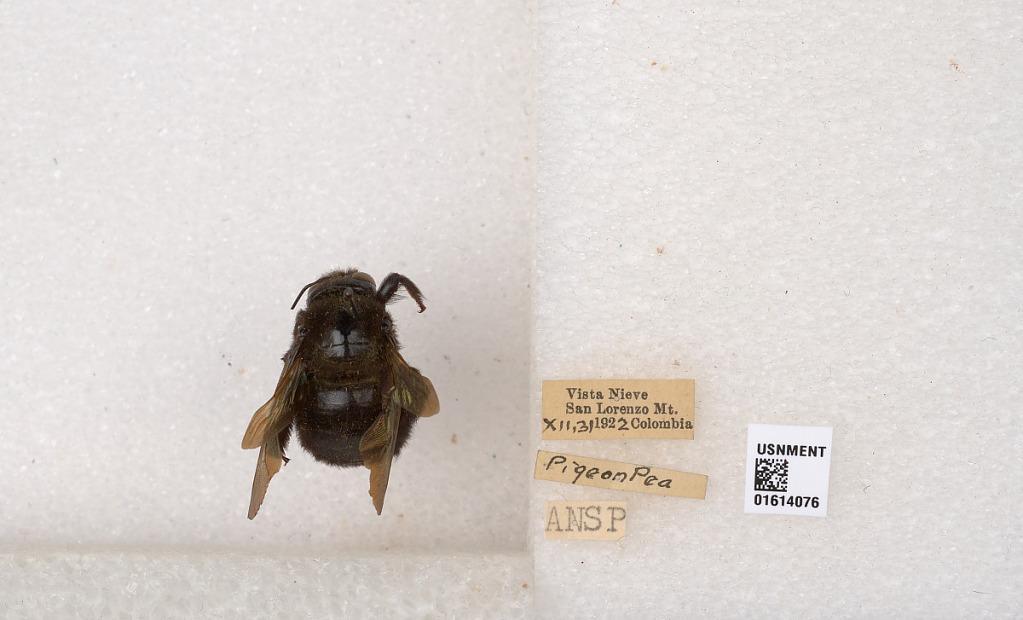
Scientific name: Xylocopa (Neoxylocopa) mendozana Enderlein
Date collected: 1922-12-31
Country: Colombia
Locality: Vista Nieve, San Lorenzo Mt.